Antioch

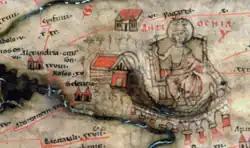
The Peutinger Map showing Antioch, Alexandria and Seleucia in the 4th century.

When the emperor Julian visited in 362 on a detour to the Sasanian Empire, he had high hopes for Antioch, regarding it as a rival to the imperial capital of Constantinople. Antioch had a mixed pagan and Christian population, which Ammianus Marcellinus implies lived quite harmoniously together. However, Julian's visit began ominously as it coincided with a lament for Adonis, the doomed lover of Aphrodite. Thus, Ammianus wrote, the emperor and his soldiers entered the city not to the sound of cheers but to wailing and screaming.